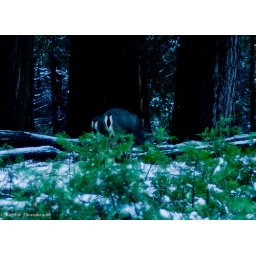
Wildlife in Yosemite. Spotted them during a hike to mirror lake from Ahwahnee lodge